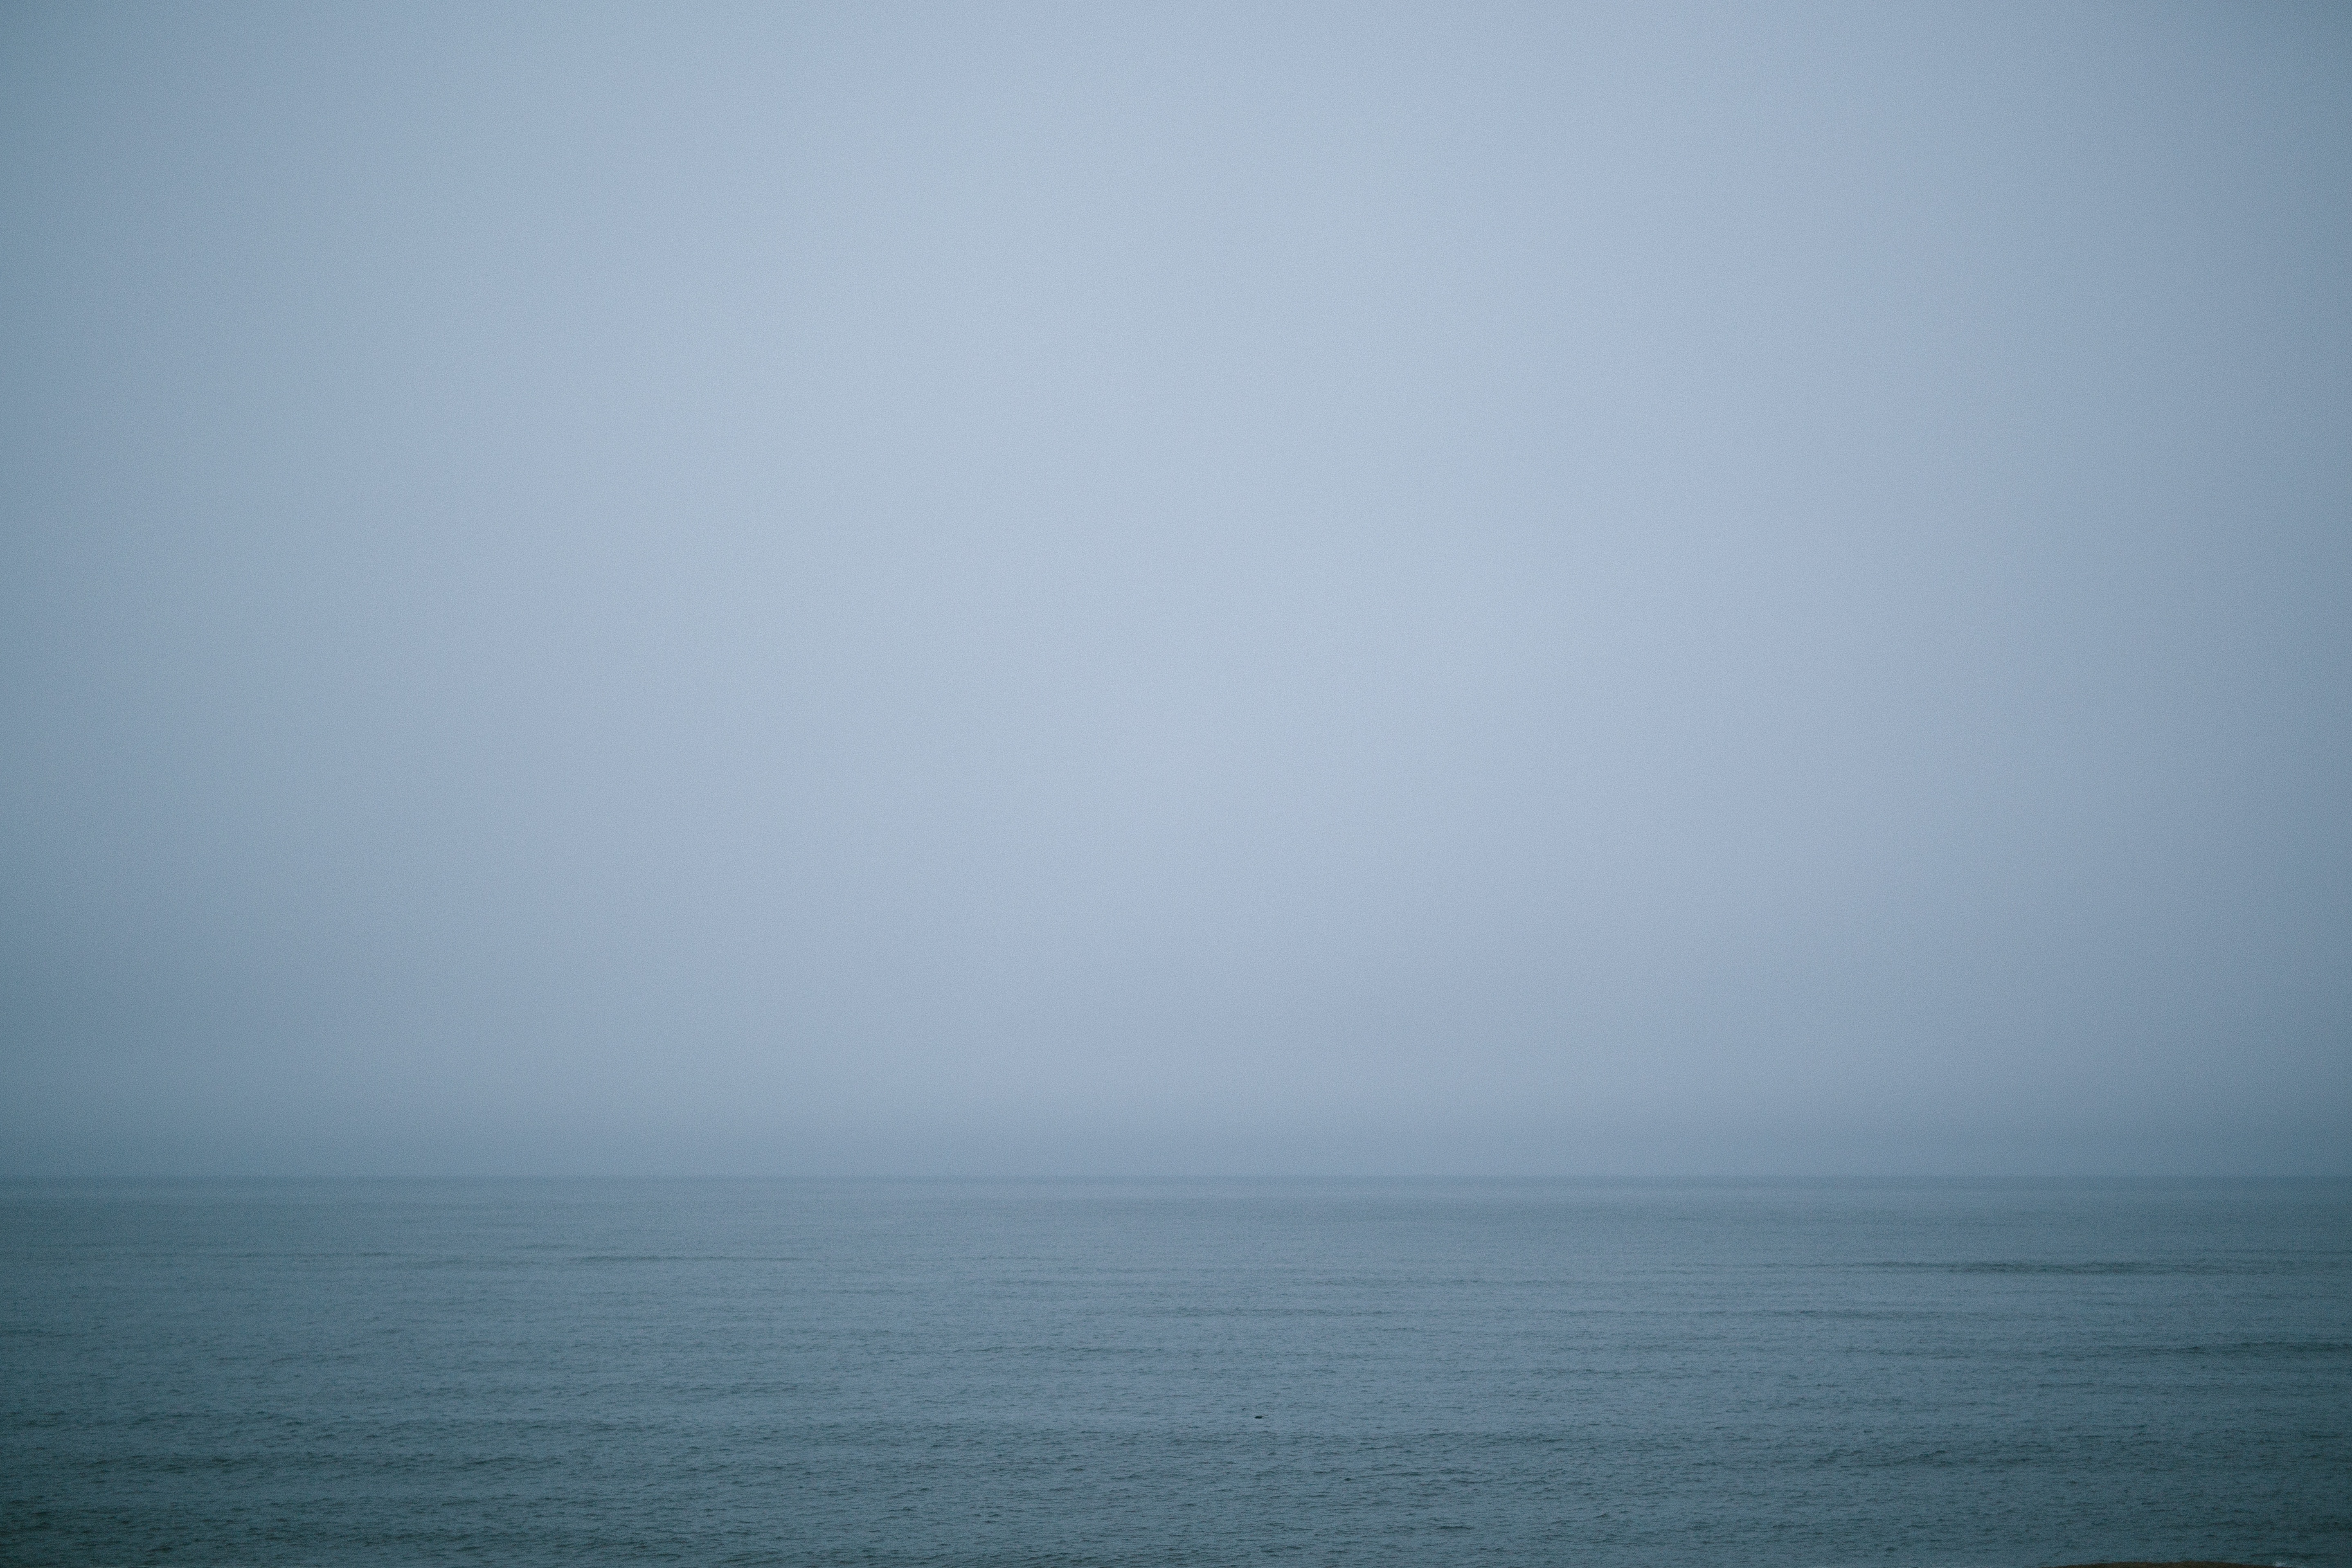
sea, coast, ocean, horizon, cloud, sky, fog, mist, sunlight, morning, wave, dawn, weather, haze, body of water, atmospheric phenomenon